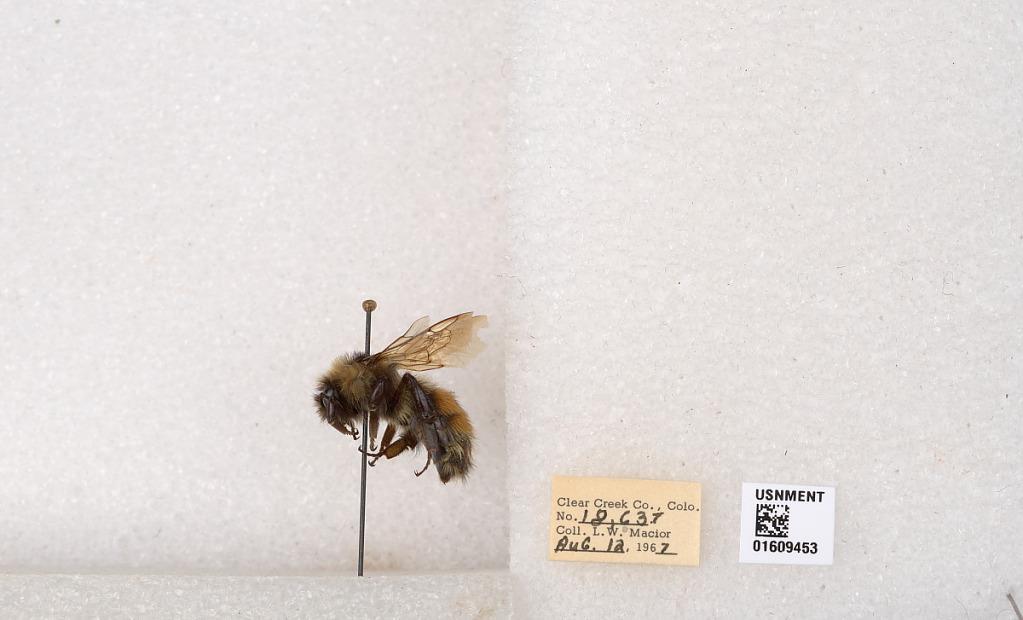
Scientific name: Bombus (Pyrobombus) sylvicola Kirby
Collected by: L. Macior
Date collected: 1967-8-12
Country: United States
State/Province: Colorado
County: Clear Creek
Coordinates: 39.6856, -105.645